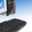
Label: keyboard